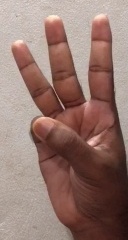
ASL sign: 6